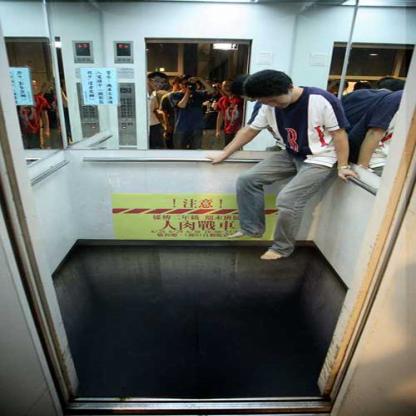
Scene: Indoor